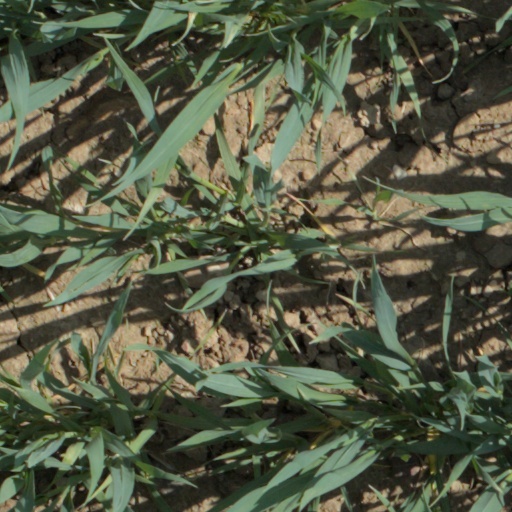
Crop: wheat